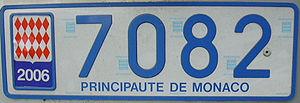
La plaque d'immatriculation monégasque est l'un des éléments du dispositif permettant l'identification d'un véhicule du parc automobile de Monaco. Elle est obligatoire sur la plupart des véhicules à moteur enregistrés dans la principauté.